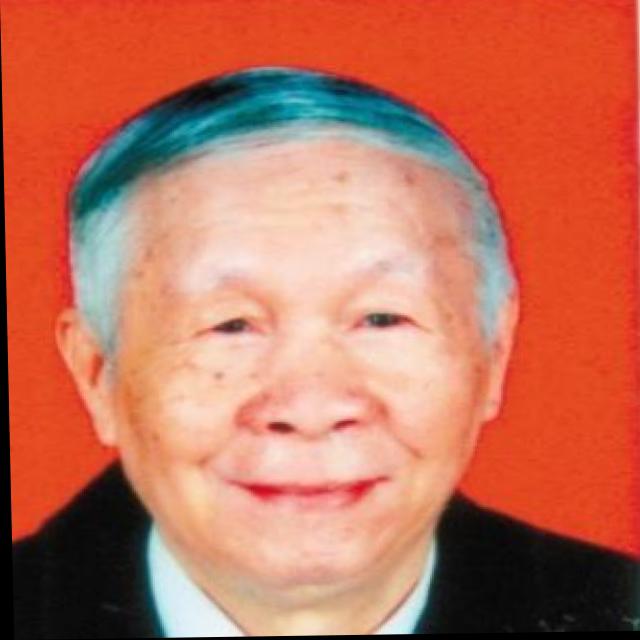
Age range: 65+